Aleksei Botvinyev

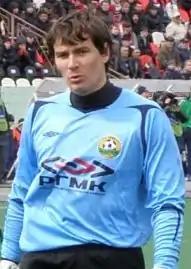

Aleksei Vladimirovich Botvinyev (born 25 June 1981) is a Russian football coach and a former player. He is the goalkeepers' coach with FC Lokomotiv Moscow.